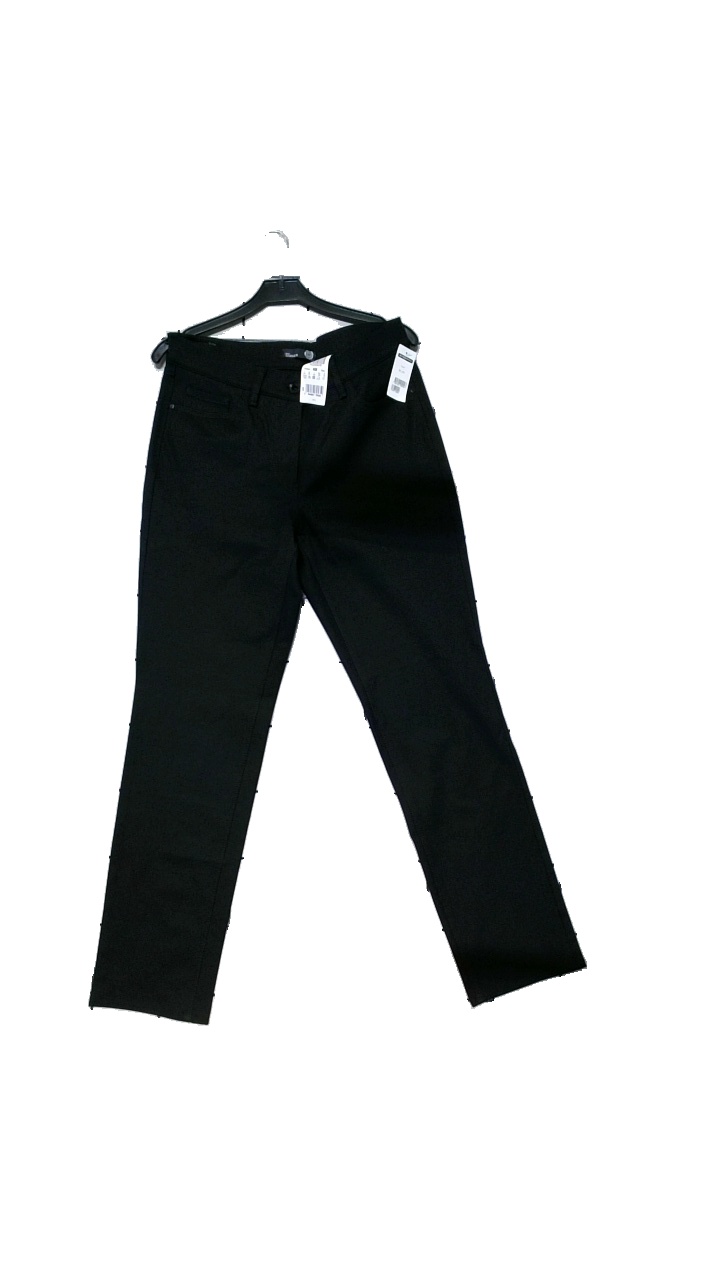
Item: Jeans (Unisex)
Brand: Garduer
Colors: Black
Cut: Regular
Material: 50% cotton, 43% lyocell, 7% elastane
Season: All
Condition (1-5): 4
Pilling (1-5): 4
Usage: Reuse
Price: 50-100